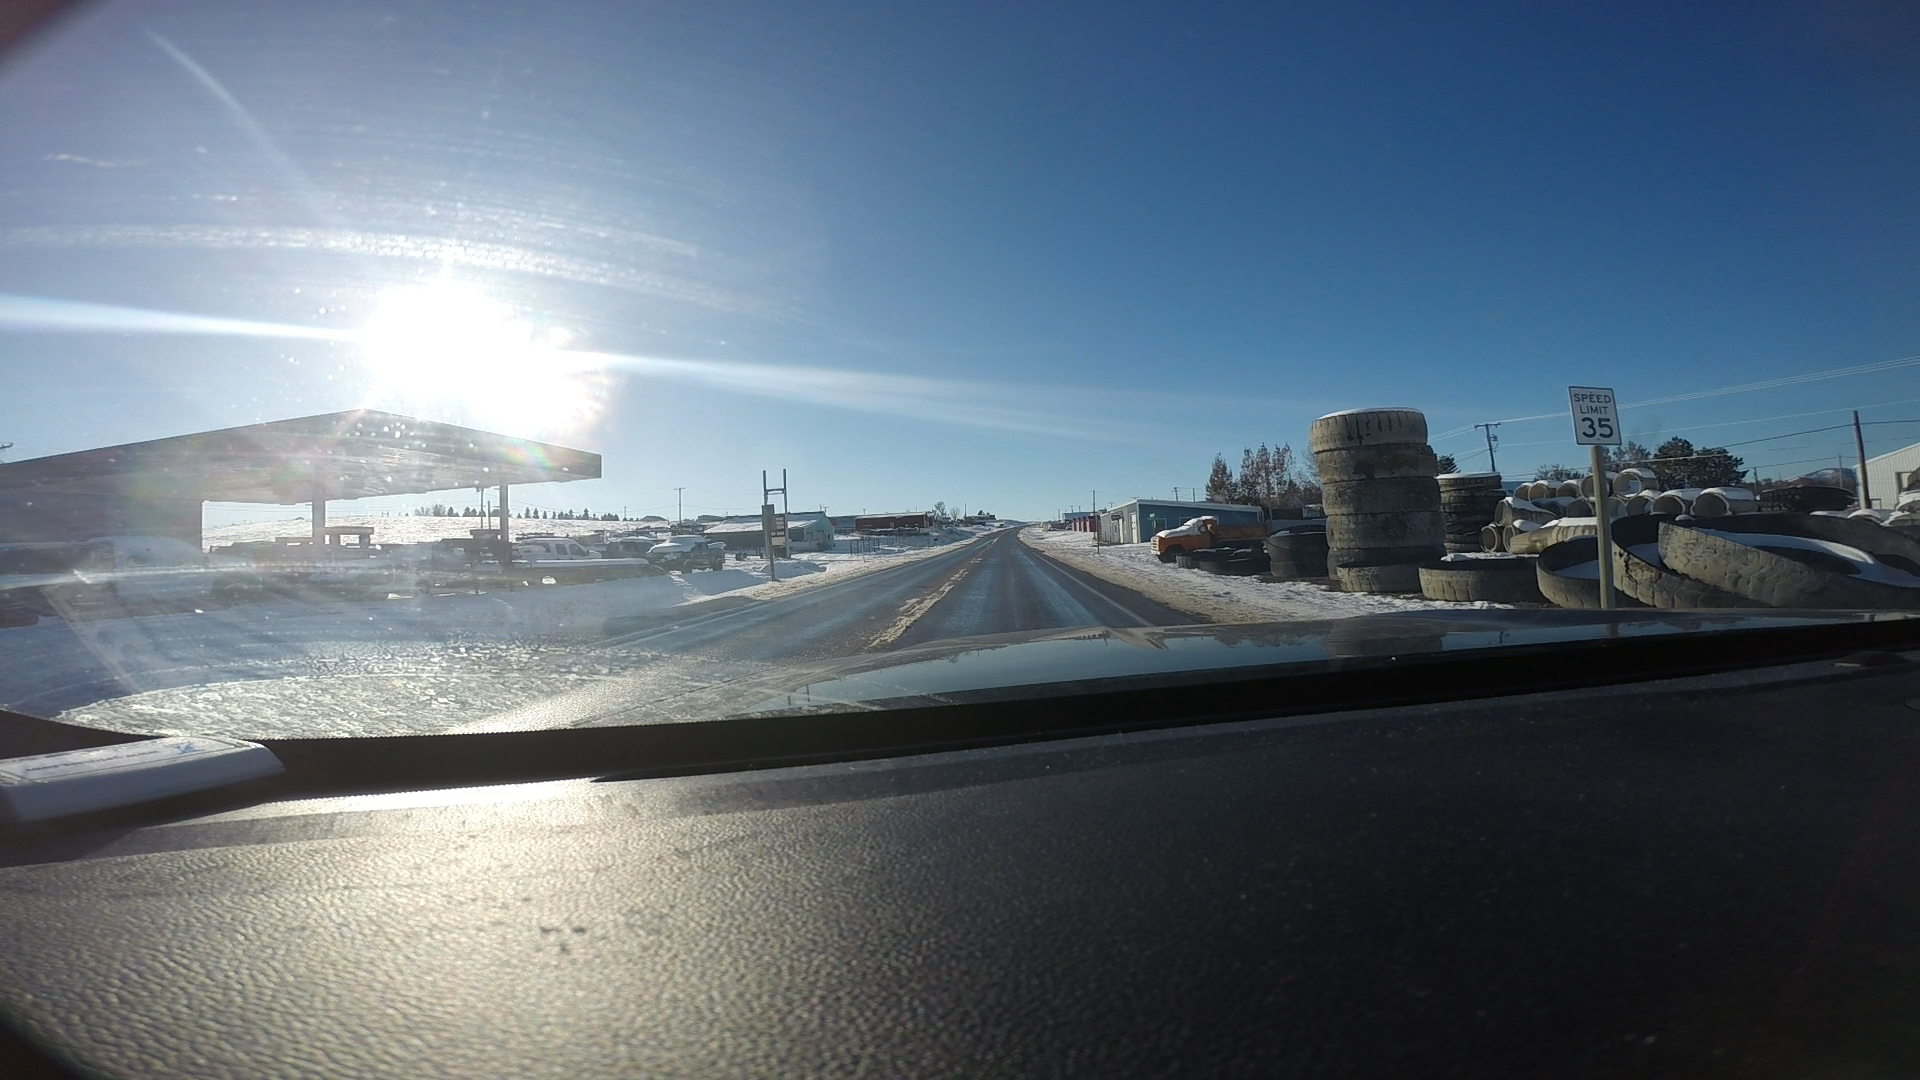
Speed limit sign label: mph35